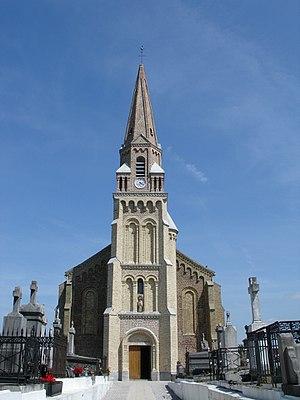
Église de Coulogne
L'église Saint-Jacques est située à Coulogne, dans le département français du Pas-de-Calais.
Coulogne est une commune française située dans le département du Pas-de-Calais en région Hauts-de-France.